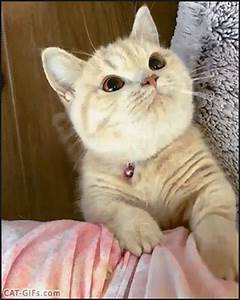
Label: gatto